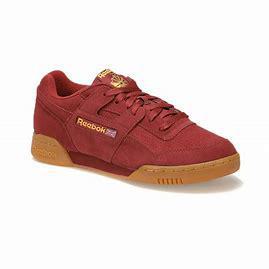
Brand: Reebok
Model: Workout Plus Mu